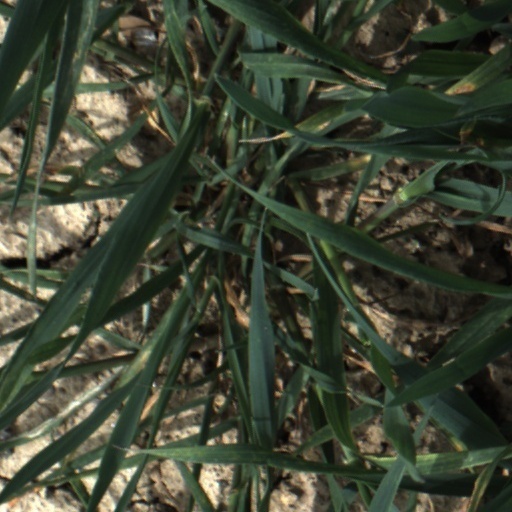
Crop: wheat